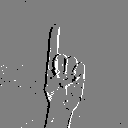
ASL letter: z